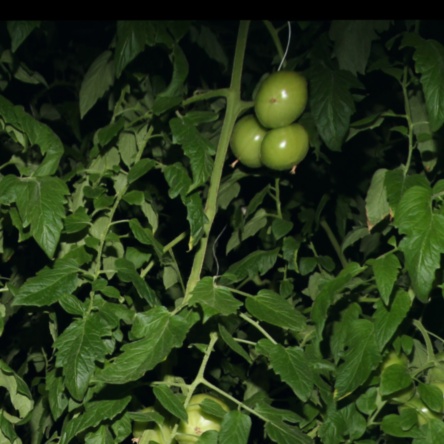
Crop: tomato